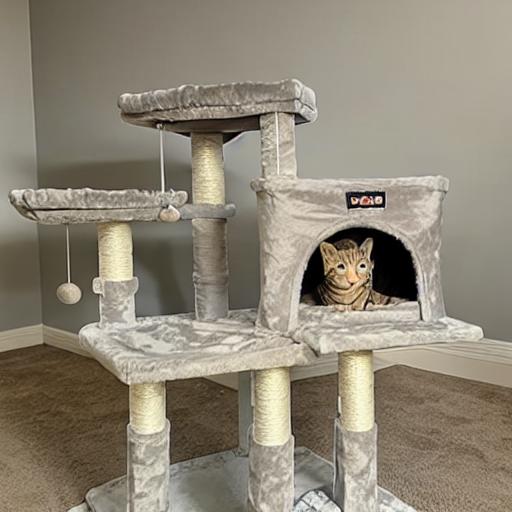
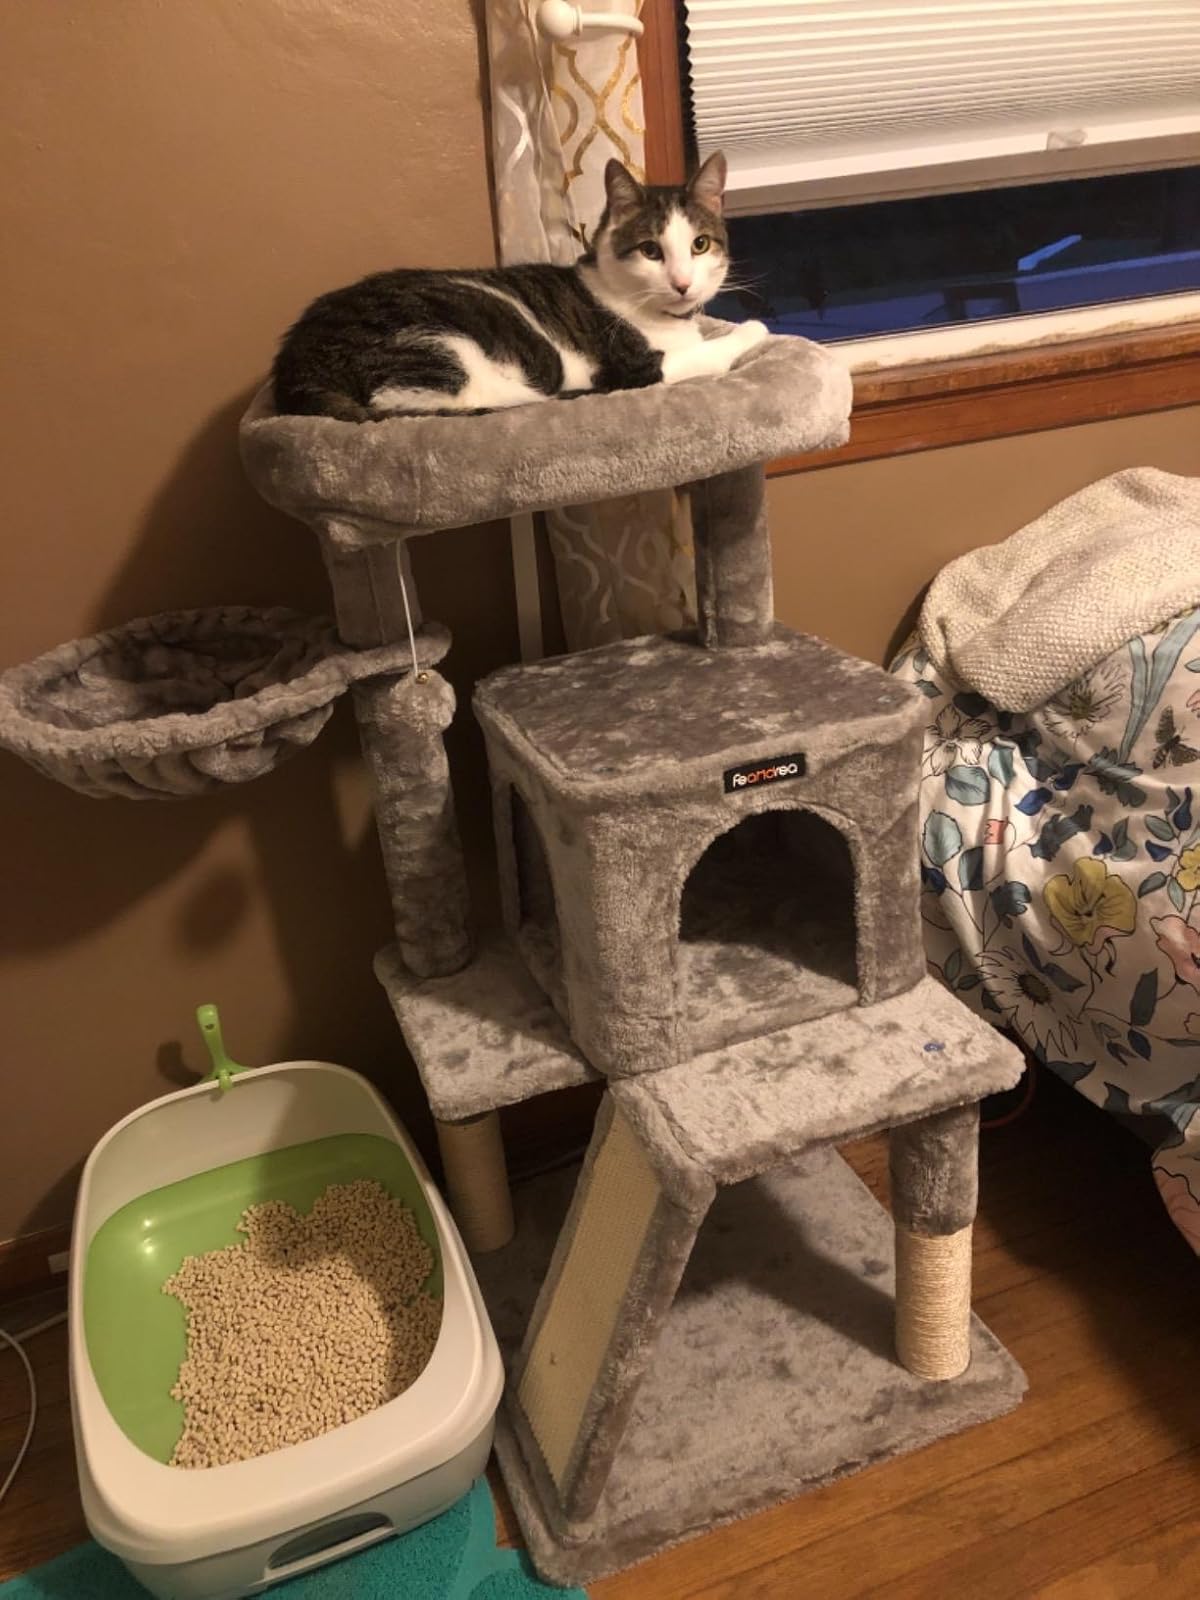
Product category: items_cat tree
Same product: no